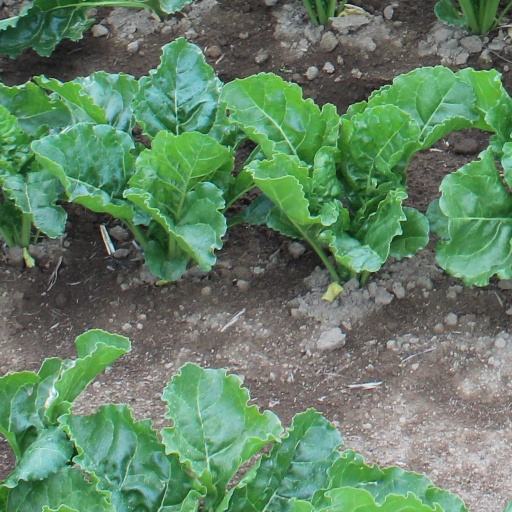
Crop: sugar beet